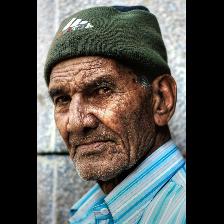
Label: Human